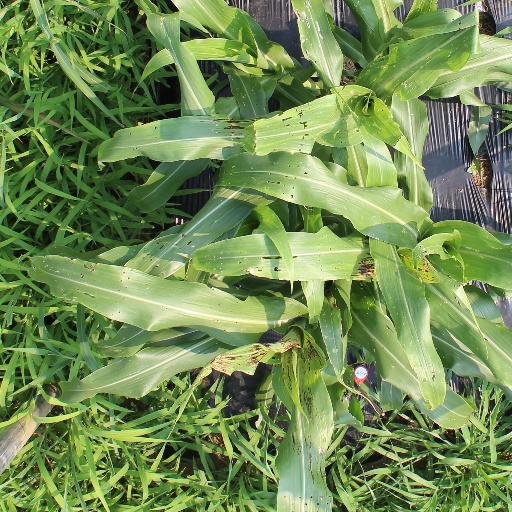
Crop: sorghum